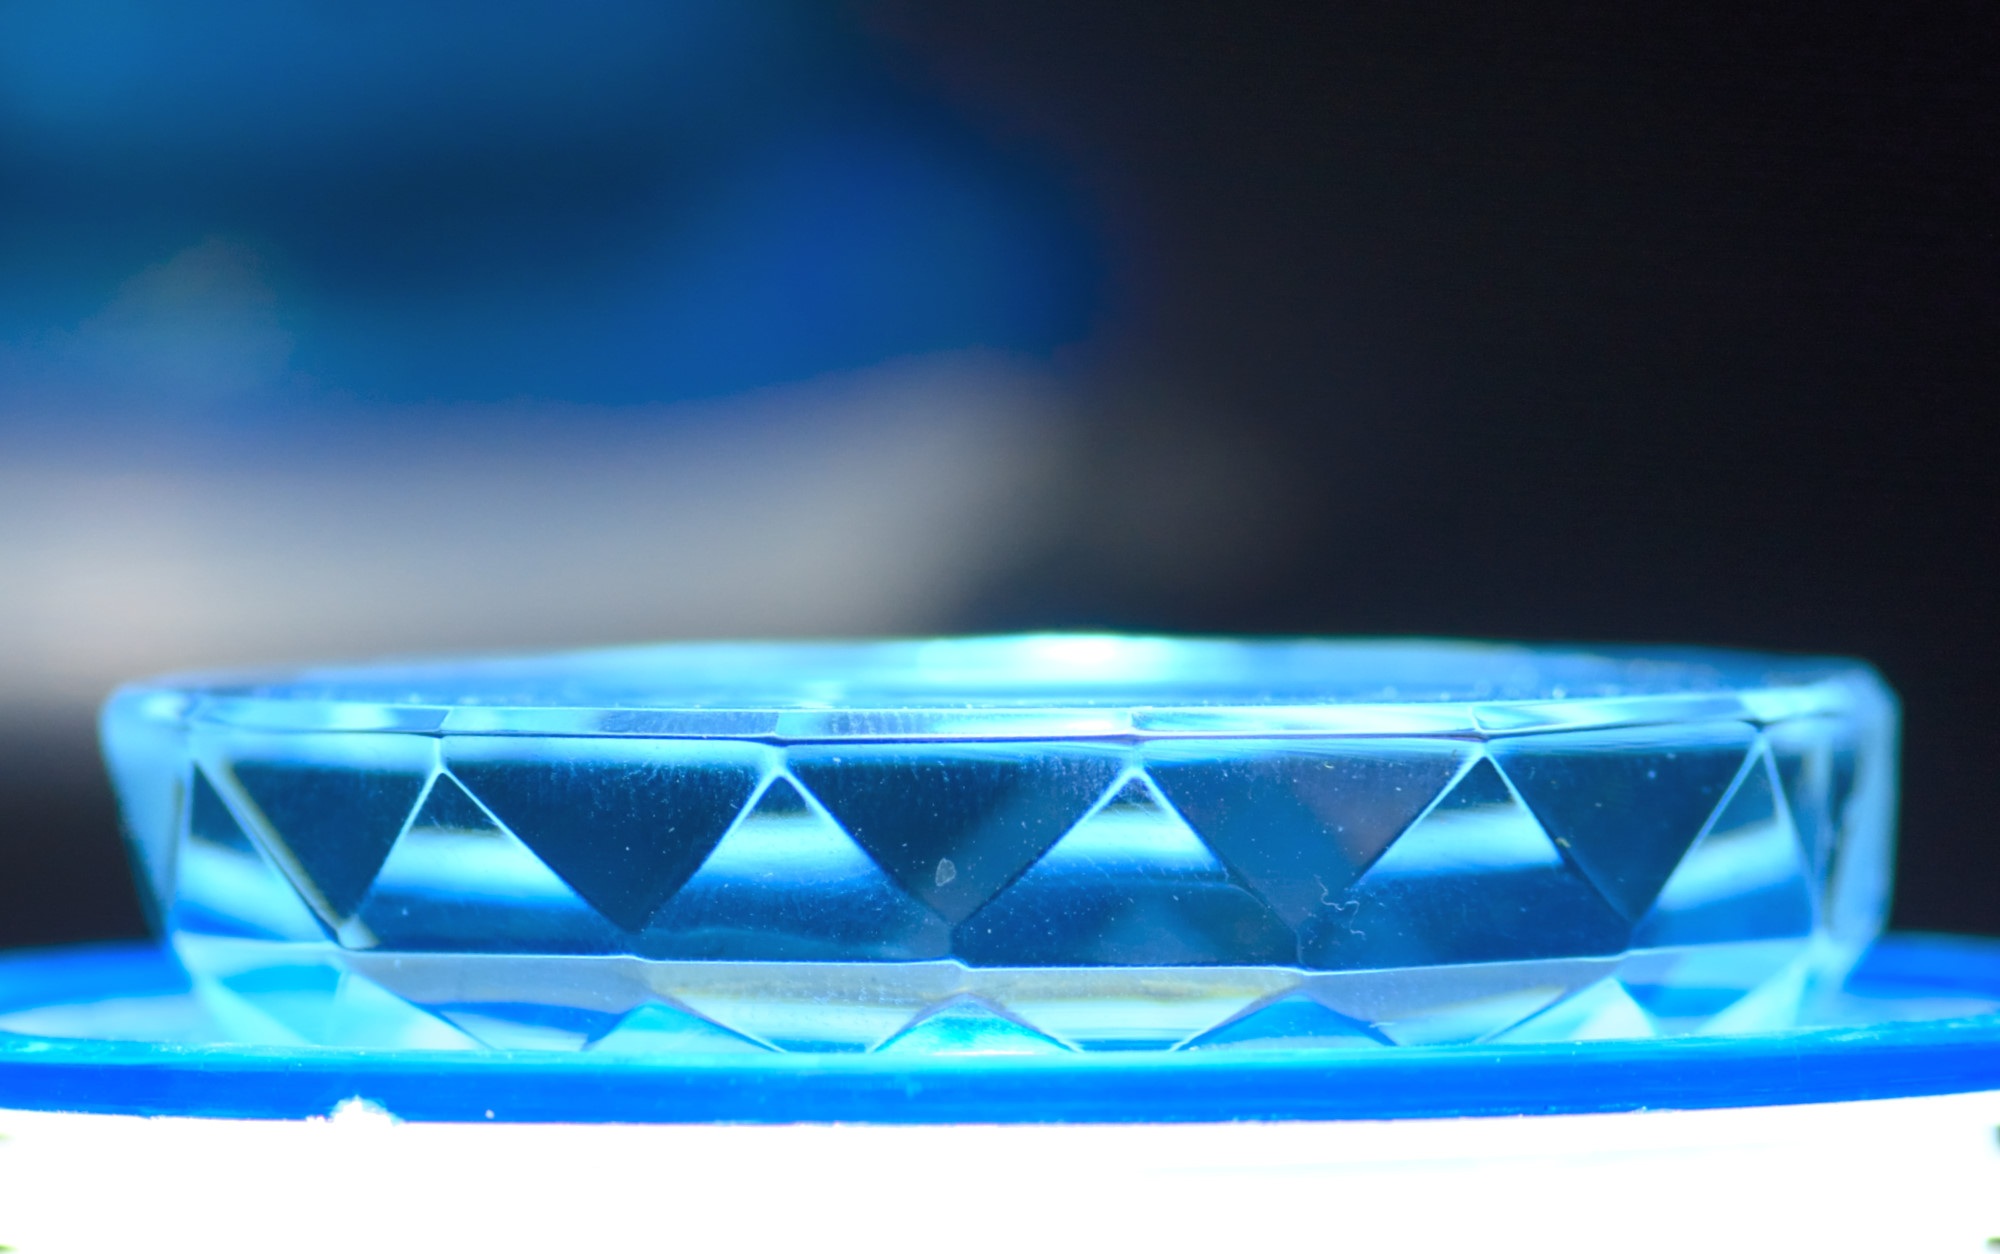
light, white, refraction, gift, pattern, blue, lighting, jewelry, jewel, luxury, topaz, gem, crystal, diamond, brilliant, shape, treasure, gemstone, sapphire, nobody, precious, opal, fashion accessory